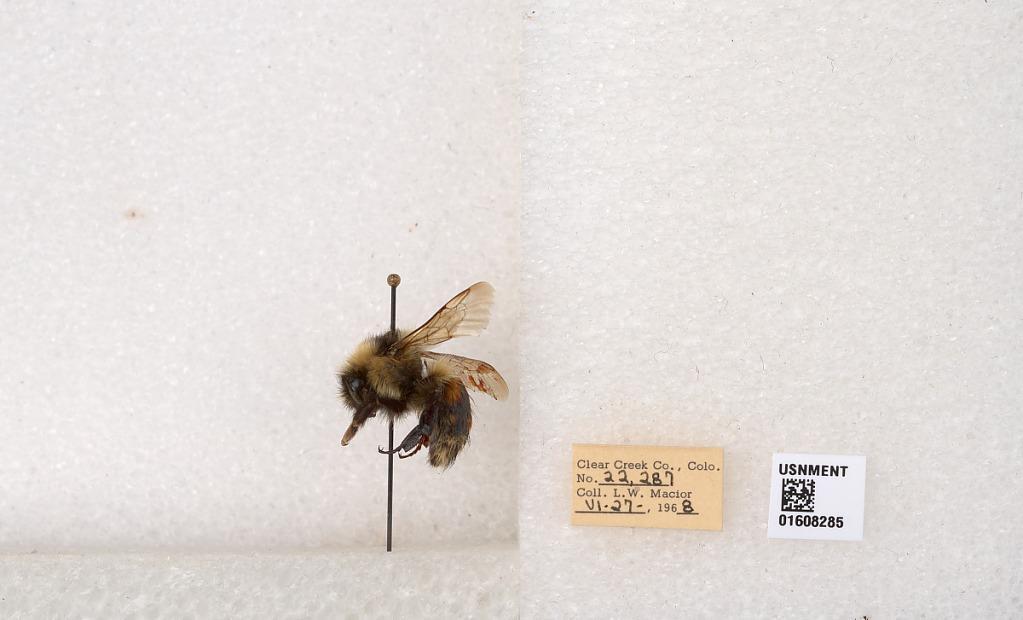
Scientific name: Bombus (Pyrobombus) sylvicola Kirby
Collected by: L. Macior
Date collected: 1968-6-27
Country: United States
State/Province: Colorado
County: Clear Creek
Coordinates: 39.6891, -105.644